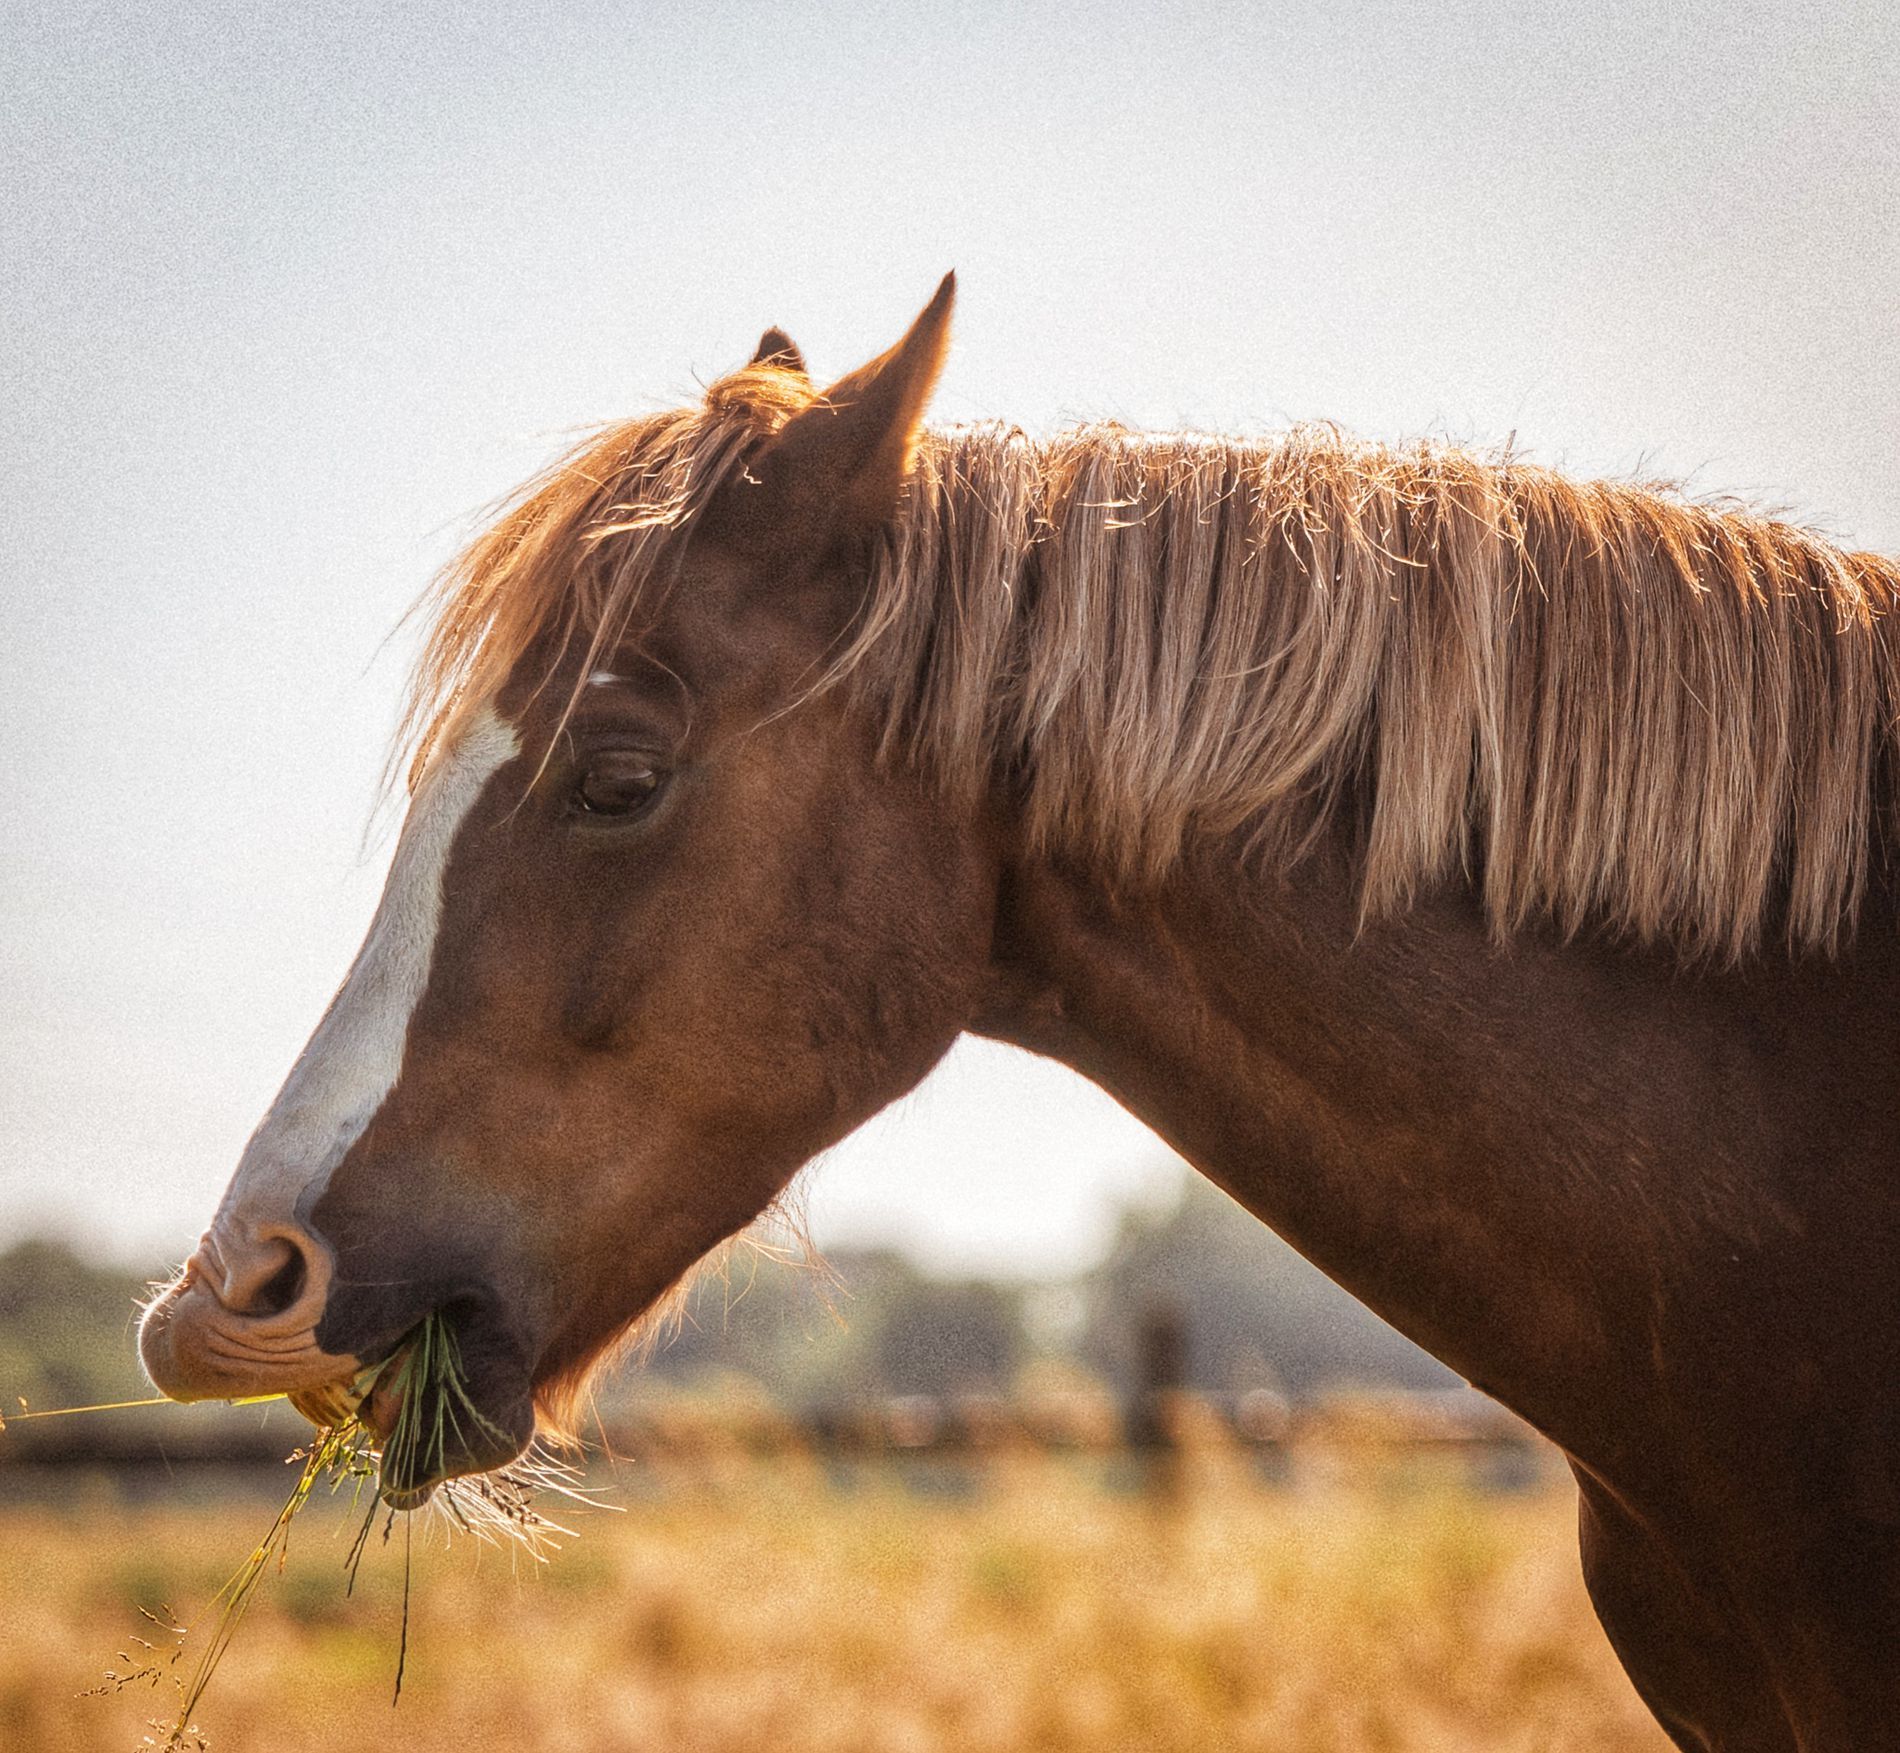
Horse in Field
image of a brown horse's head and neck with a white face blaze. The horse faces left and seems to be grazing, with a bit of green grass in its mouth. It has a windswept, light-colored mane.
Medium Close-up: The frame focuses on the horse's head, neck, and upper chest, providing a detailed view of its features and the act of grazing.
Labels: Animal, Colt Horse, Horse, Mammal, Stallion, Blurred background
Camera: SONY ILCE-9M2
Lens: FE 70-200mm F2.8 GM OSS
Aperture: F3.2
Exposure: 1/1600 sec
ISO: 200
Focal length: 96.0 mm